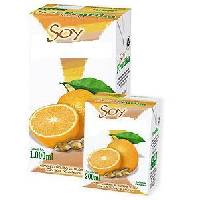
Waste category: cardboard